Dudelange-Burange railway station

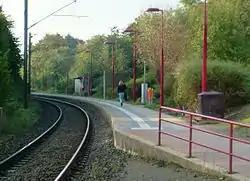
The station railway in 2006

Dudelange-Burange railway station is a railway station serving the neighbourhood of Burange, in the north of Dudelange, in southern Luxembourg. It is operated by Chemins de Fer Luxembourgeois, the state-owned railway company.